Hugh Sheridan

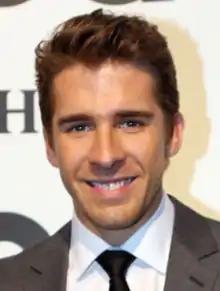
Sheridan at the 2011 GQ Men of the Year Awards

Hugh Sheridan (born 30 June 1985) is an Australian actor, singer, and television presenter who is known for his role as Ben Rafter in the television series "Packed to the Rafters". Sheridan is a four-time Logie Award winner, in the Most Popular Actor category.